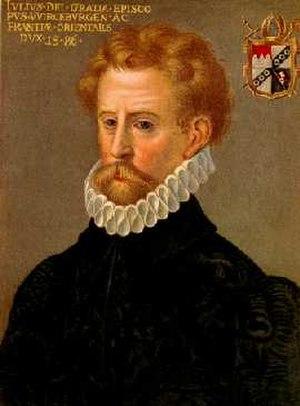
Julius Echter von Mespelbrunn est prince-évêque de Wurtzbourg et duc de Franconie du 4 décembre 1573 jusqu'à sa mort.
Adriaan van Roomen, qui latinisait son nom en Adrianus Romanus, francisé en Adrien Romain, né à Louvain, le 29 septembre 1561, mort à Mayence le 4 mai 1615, est un médecin et mathématicien.